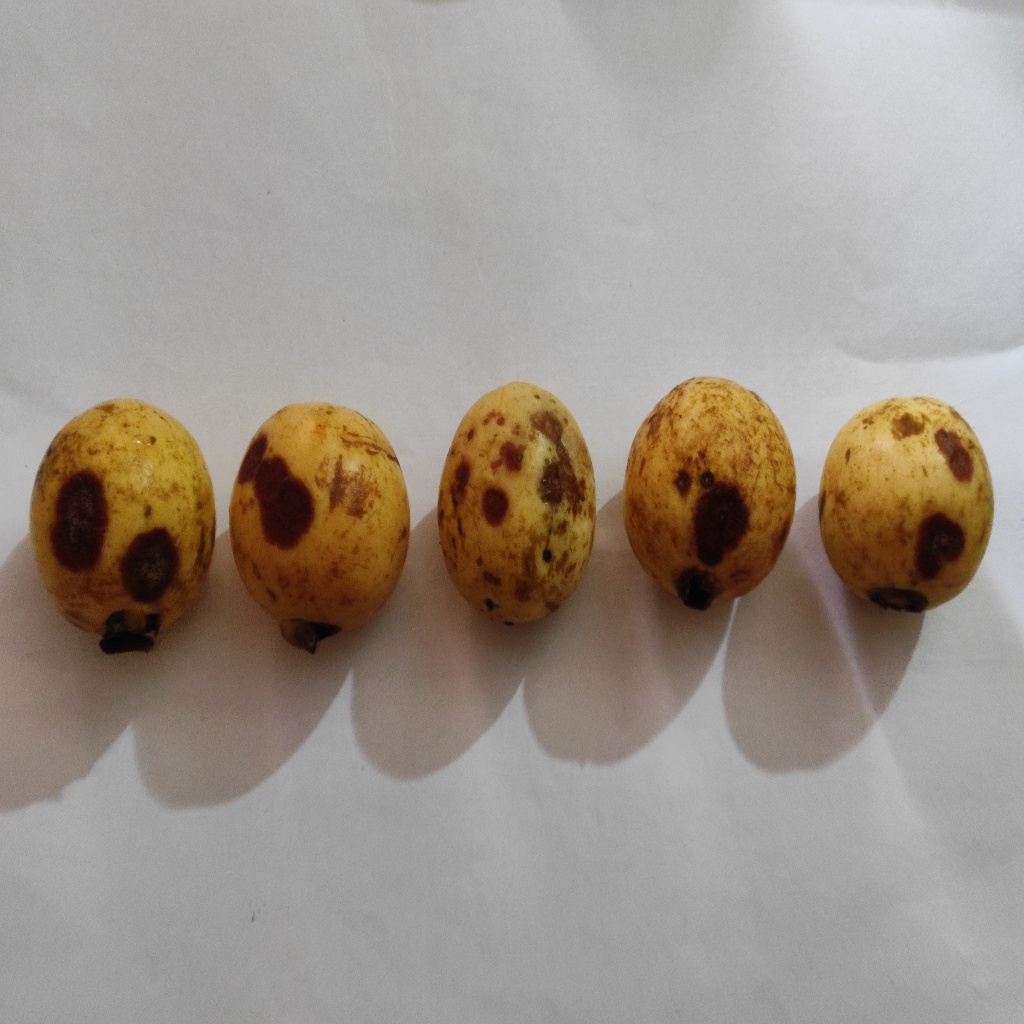
Crop: guava
Quality class: Defect